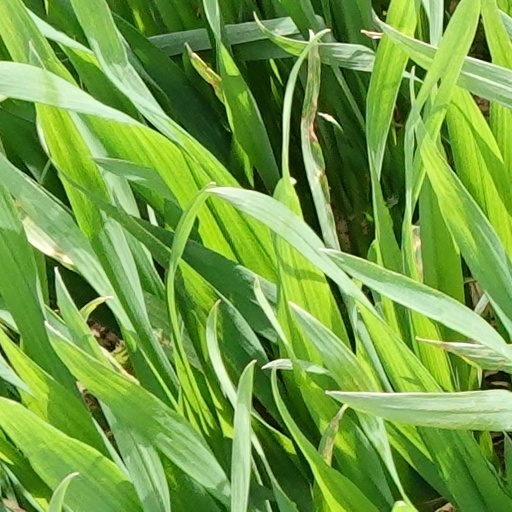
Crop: wheat